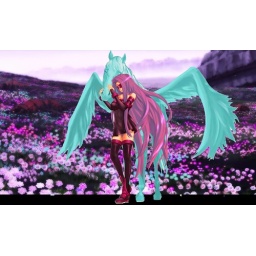
Pegasus with pink hair girl in the flowers